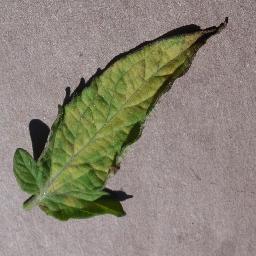
Label: Tomato___Leaf_Mold